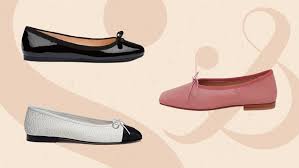
Label: Ballet Flat